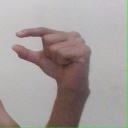
अक्षर: ग